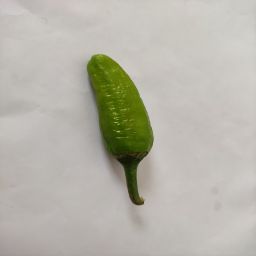
Crop: New Mexico Green Chile
Quality: Unripe